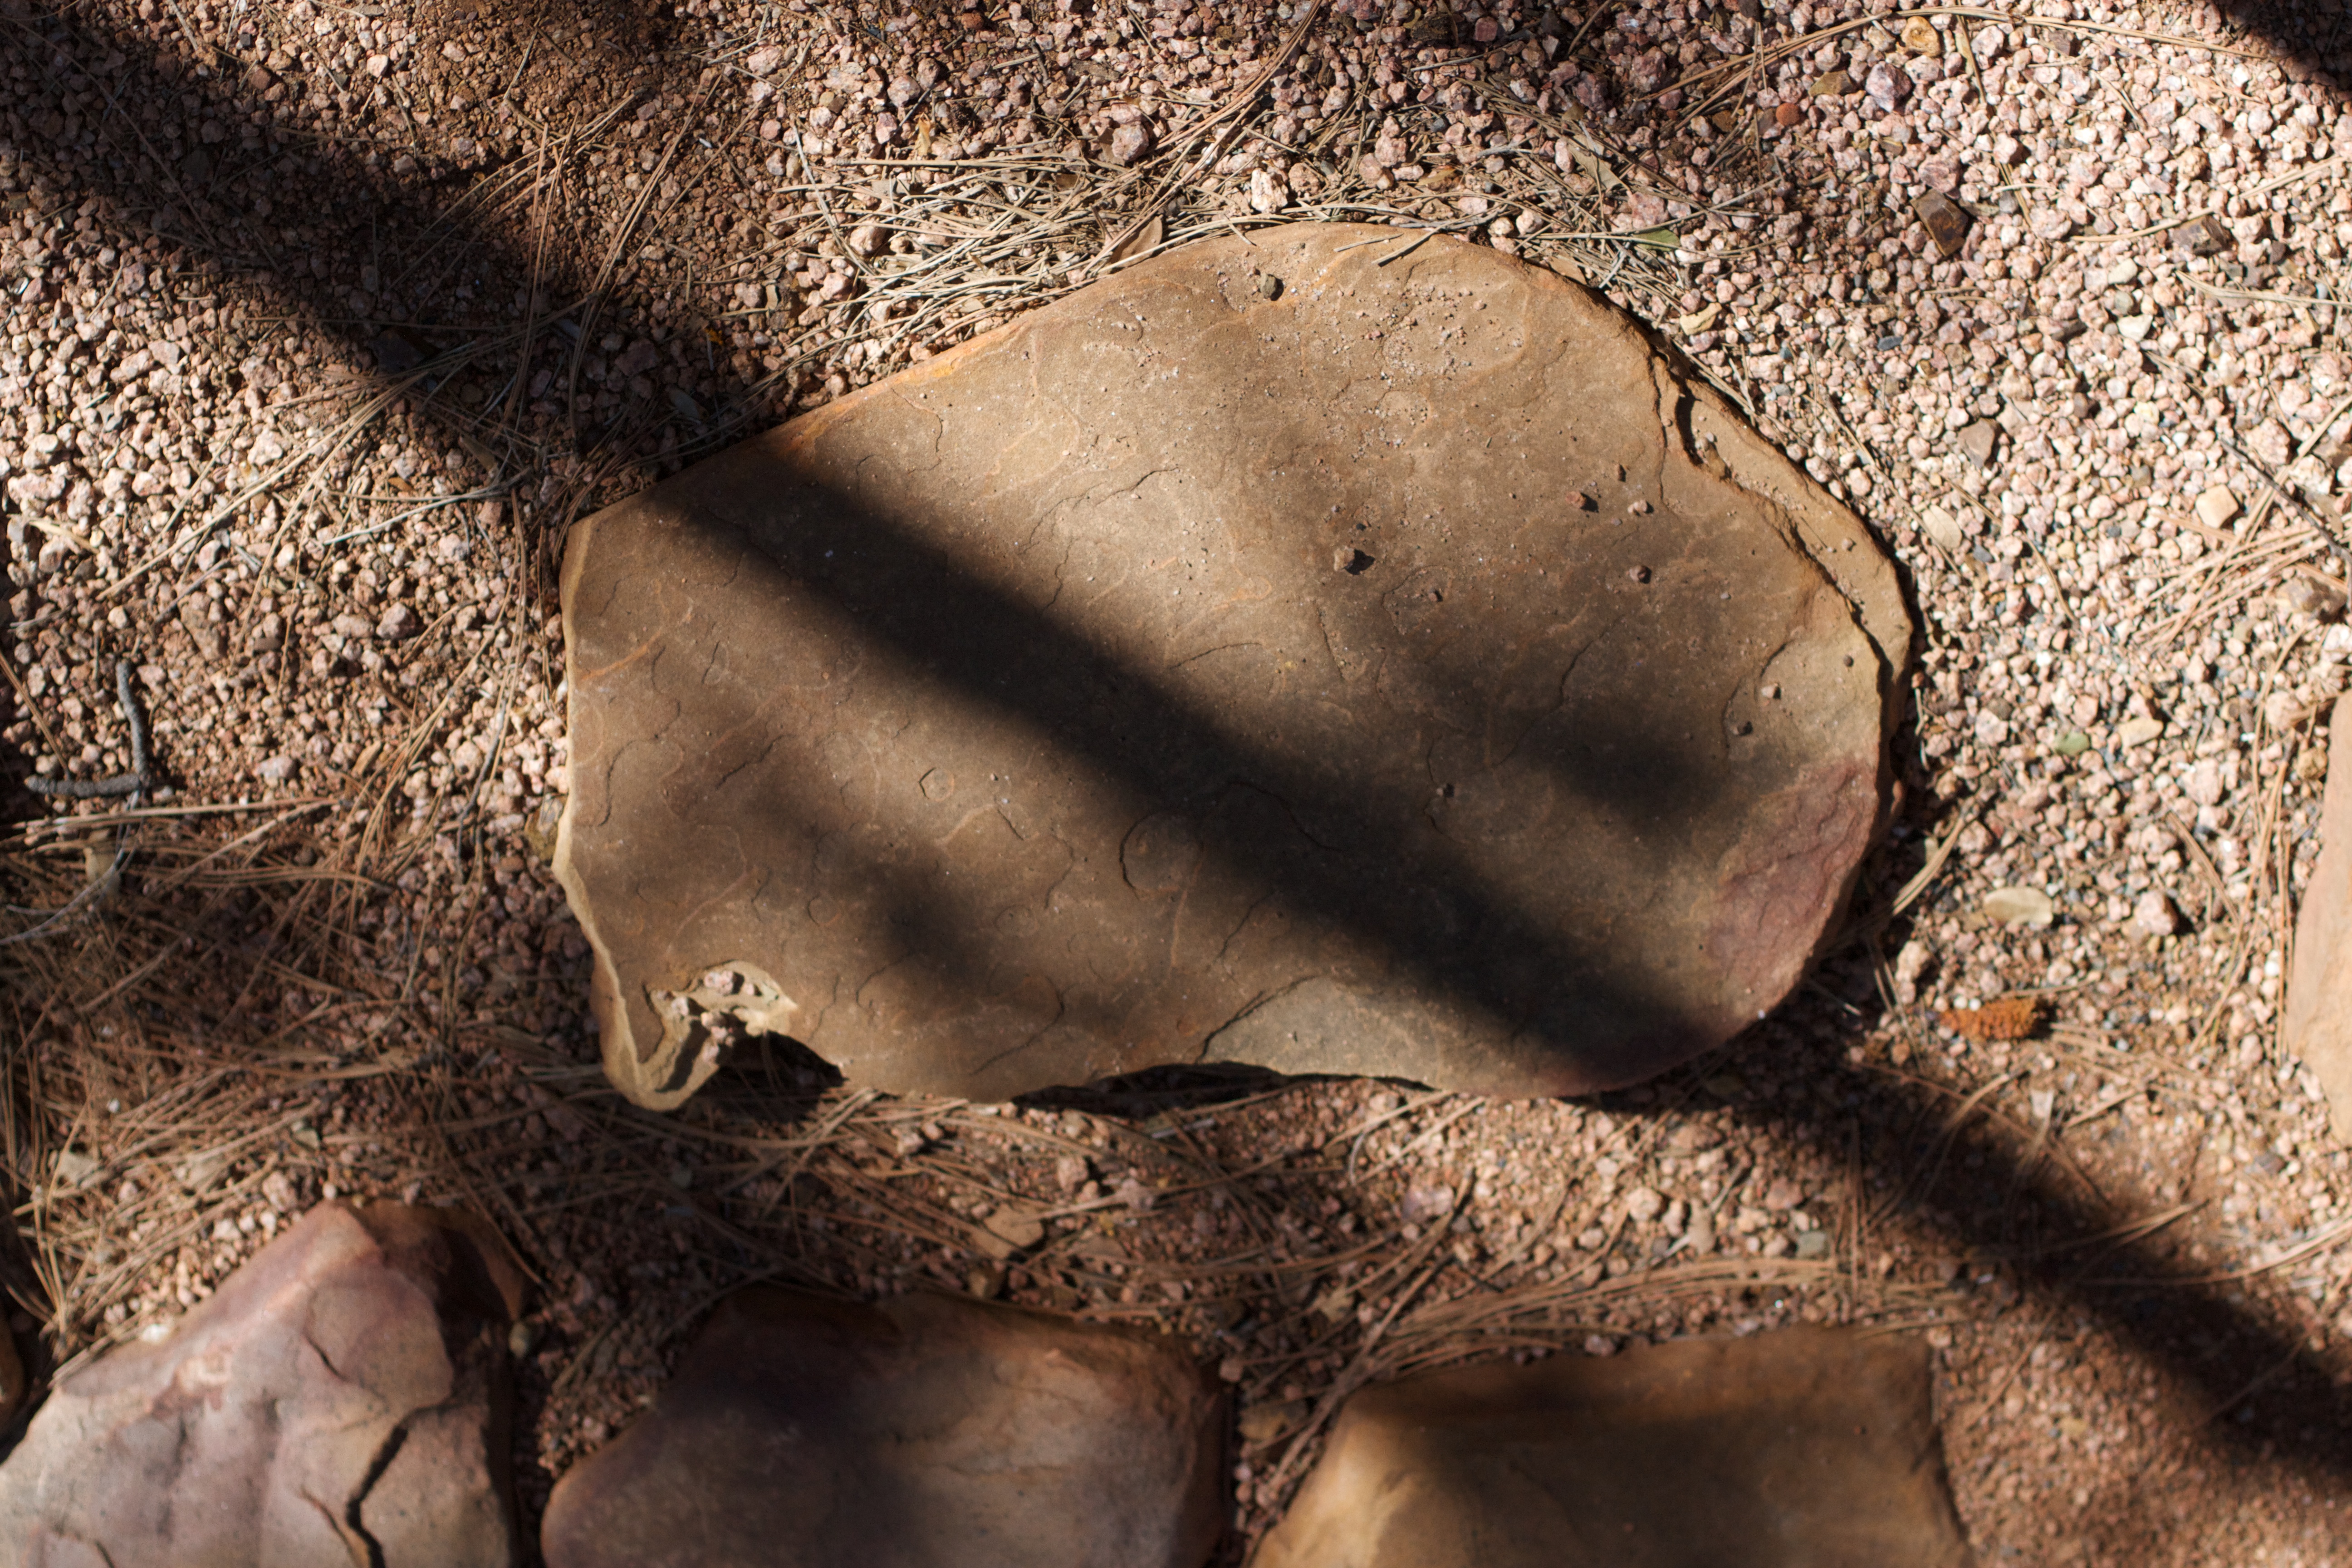
hand, tree, sand, rock, wood, photography, texture, leaf, soil, close up, human body, geology, organ, macro photography